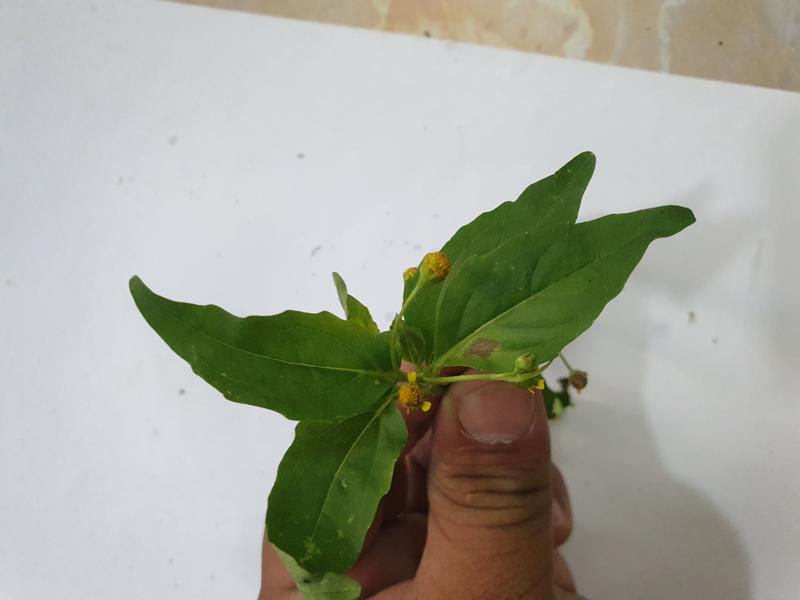
Weed species: Synedrella nodiflora